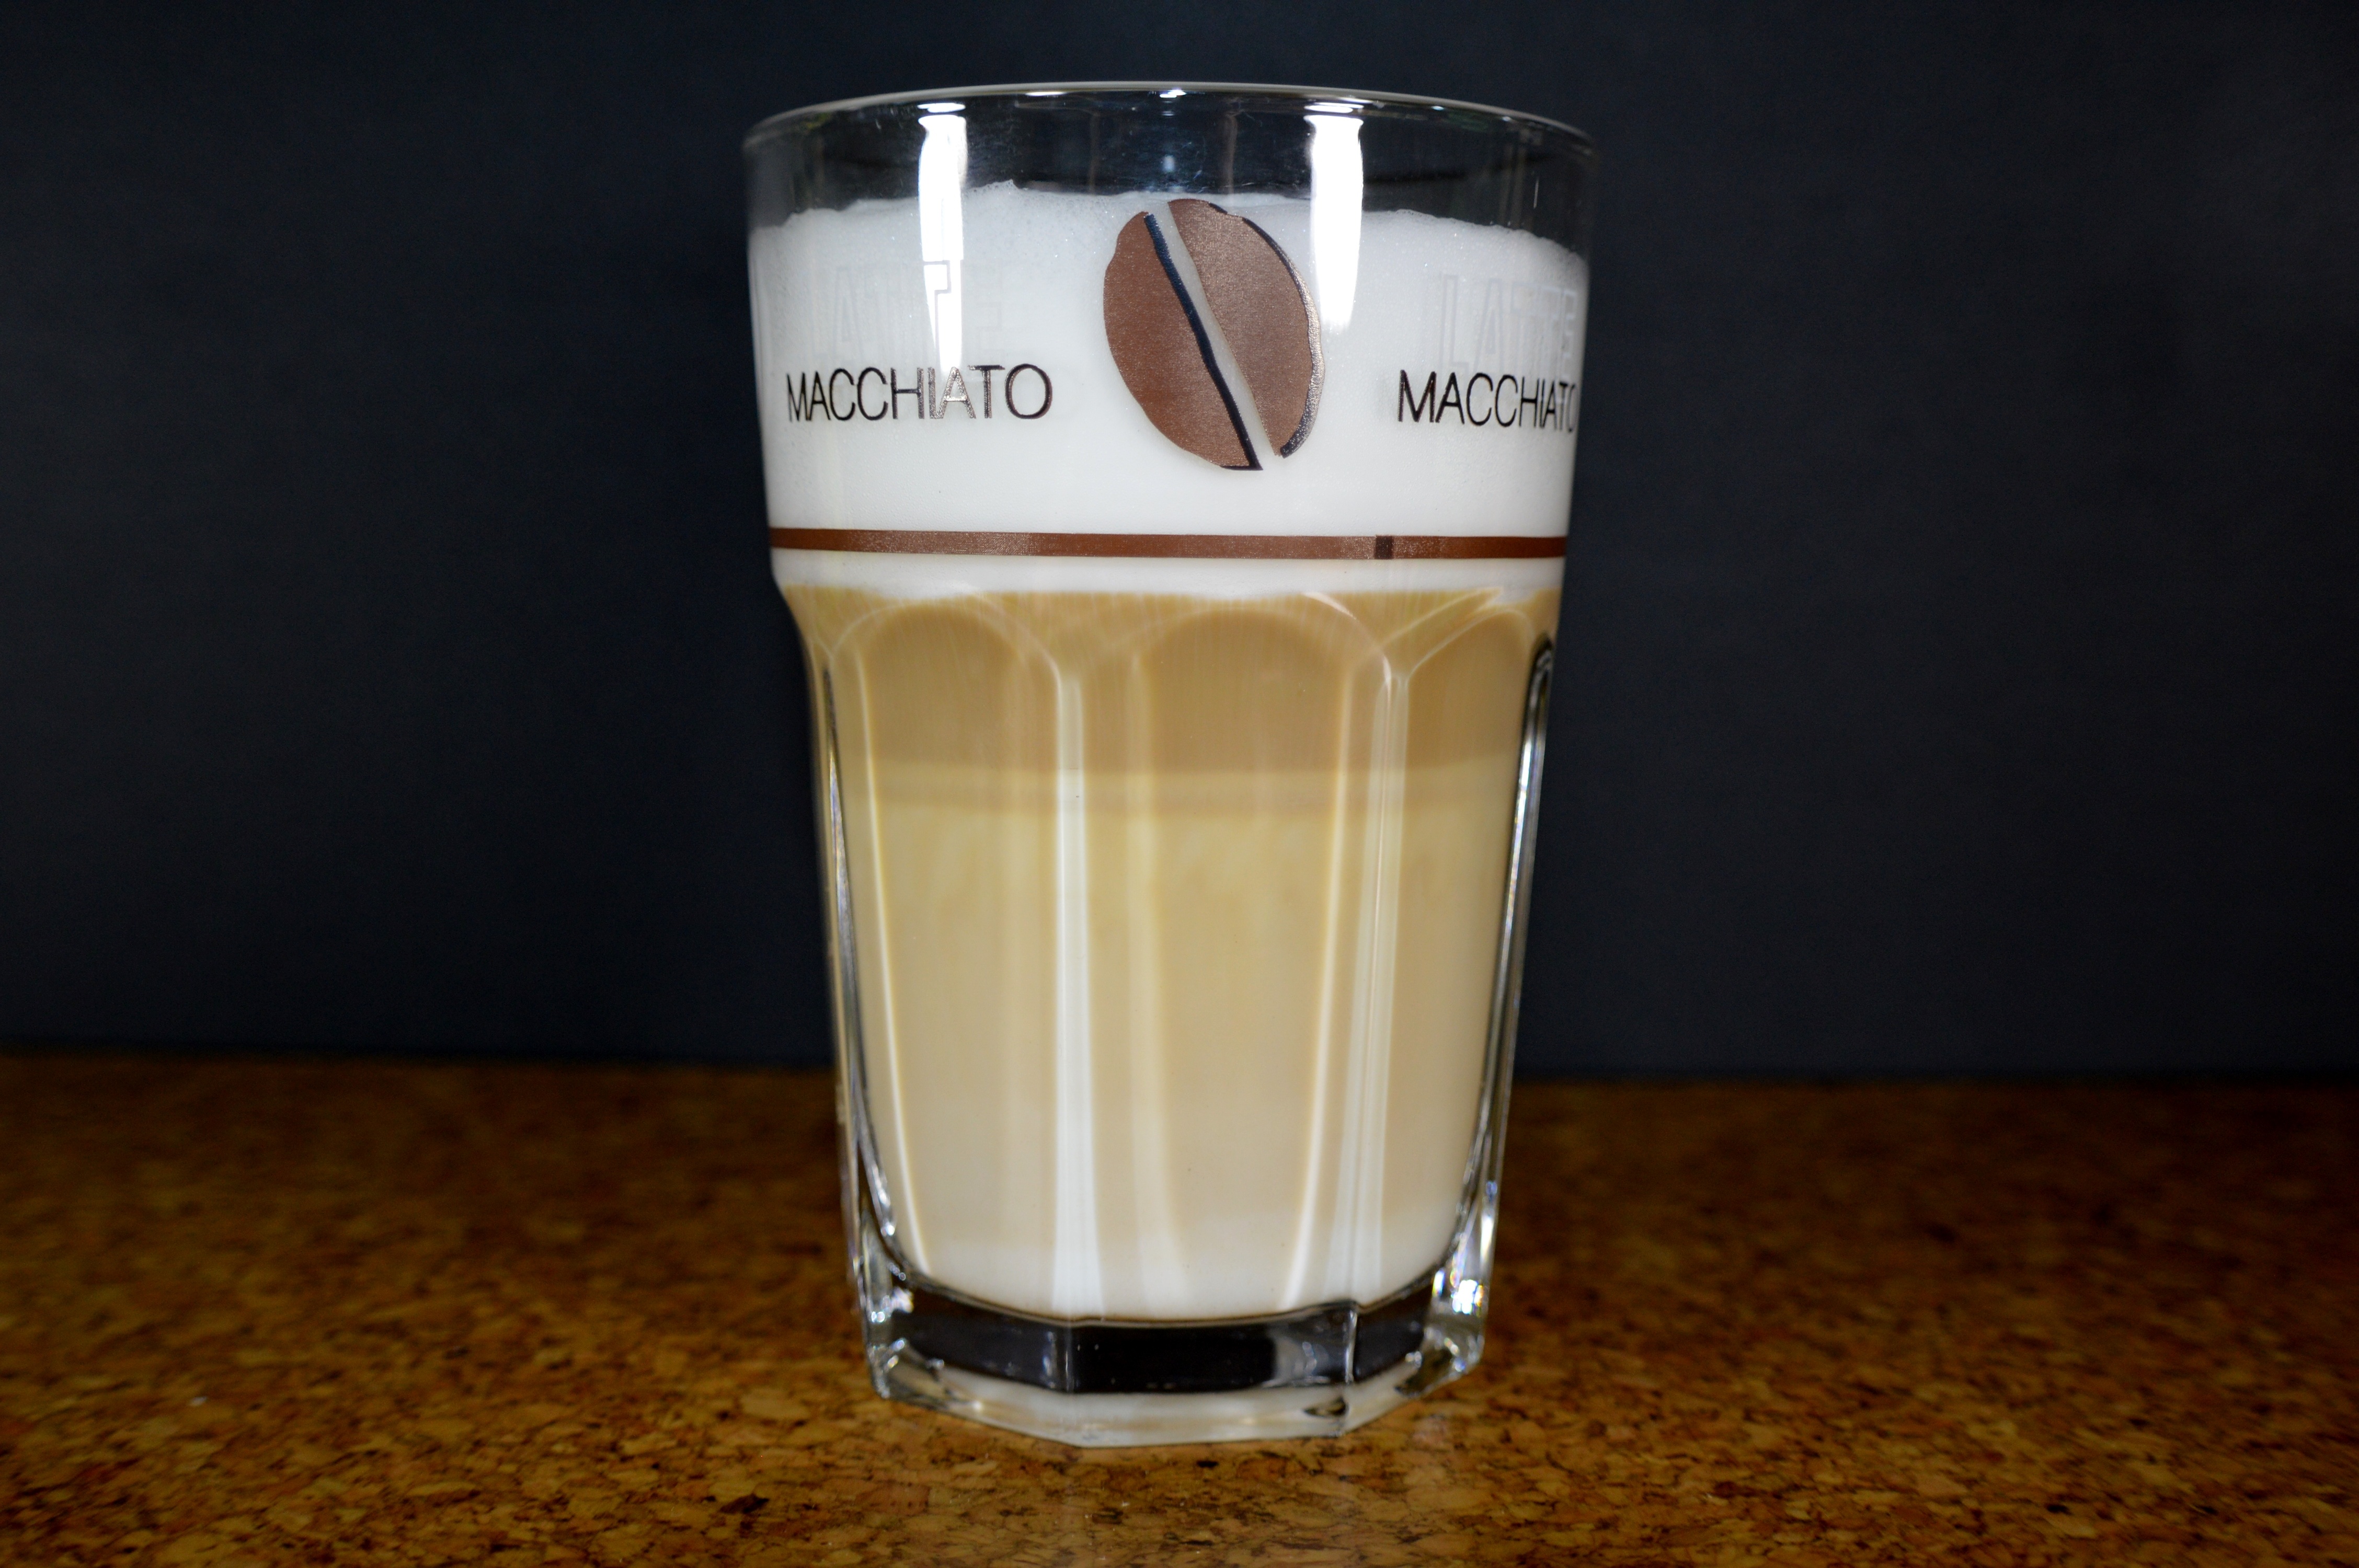
coffee, glass, foam, cup, latte, drink, beer, liqueur, benefit from, milkshake, beer glass, latte macchiato, distilled beverage, pint us, pint glass